Christ Episcopal Church and Rectory (Sheridan, Montana)

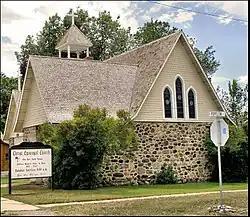

The Christ Episcopal Church and Rectory in Sheridan, Montana is a property listed on the National Register of Historic Places. It includes a one-story church built of local granite, with two gables facing onto Main Street. To its west is a two-story gambrel roofed rectory built in 1906, also of the local granite. As of 1987, a c.1960 parish hall stood between them, and there was a c.1900 wood-frame garage at the back of the property.